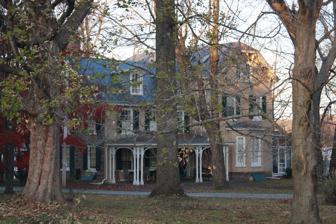
Building: Rhoads Homestead
Country: United States of America
Year built: 1734
Historic house in Pennsylvania, United States United States historic place Rhoads Homestead U.S. National Register of Historic Places Rhoads Homestead Farmhouse. November 2012. Show map of Pennsylvania Show map of the United States Location 102-106 W. Bridge St., New Hope, Pennsylvania Coordinates 40°21′57.4″N 74°57′23.1″W / 40.365944°N 74.956417°W / 40.365944; -74.956417 Area 60.1 acres (24.3 ha) Built 1734, 1760, 1776, 1858 MPS New Hope MRA NRHP reference No. 85003655 Added to NRHP August 8, 1996 The Rhoads Homestead is an historic, American homestead that is located in New Hope , Bucks County, Pennsylvania . It was added to the National Register of Historic Places in 1983. History and architectural features The farmhouse consists of two sections; the oldest was built circa 1734. The first section is a 2 + 1 ⁄ 2 -story, fieldstone structure with an attached, one-story, sloped-roof, fieldstone addition. A second house dates to 1760 and is a 2 + 1 ⁄ 2 -story, fieldstone dwelling that was remodeled during the nineteenth century in the Victorian style. It has a two-story, stone addition and a one-story board-and-batten addition. Associated with this house are stone spring houses , board-and-batten woodsheds, a clapboard pump shelter, and the ruins of a small bank barn . The third house was built in 1858 and is a small 2 + 1 ⁄ 2 -story, board-and-batten dwelling that was built to house servants. This homestead was the site of General William Alexander 's three week bivouac prior to the Battle of Trenton from December 8 through December 25, 1776. It was added to the National Register of Historic Places in 1983. Gallery Second House (1760). House for servants (1858). Shed. Springhouse. Outbuilding. References